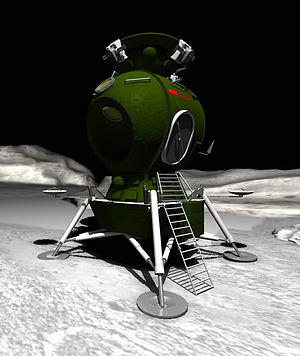
Le programme lunaire habité soviétique avait pour but d'envoyer un cosmonaute sur la Lune, de préférence avant les astronautes américains du programme Apollo pour les battre dans la course à l'espace qui était lancée depuis 1955.
La colonisation de la Lune est le projet consistant à installer une voire plusieurs bases permanentes habitées sur la Lune.